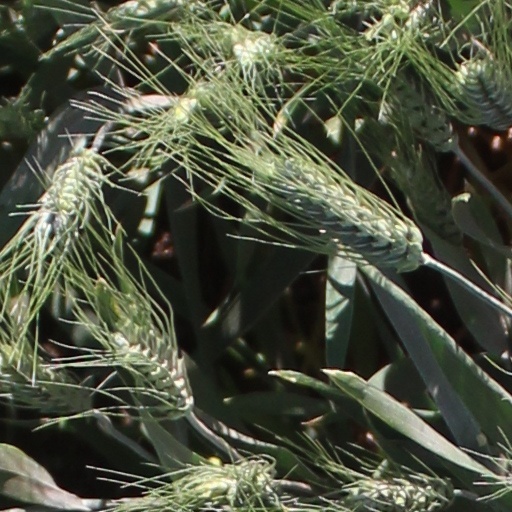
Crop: wheat